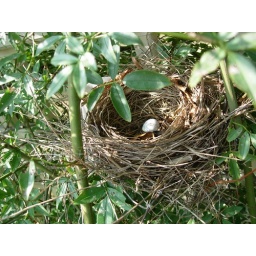
This is a bird nest Michele found in the rose trellis next to our house.